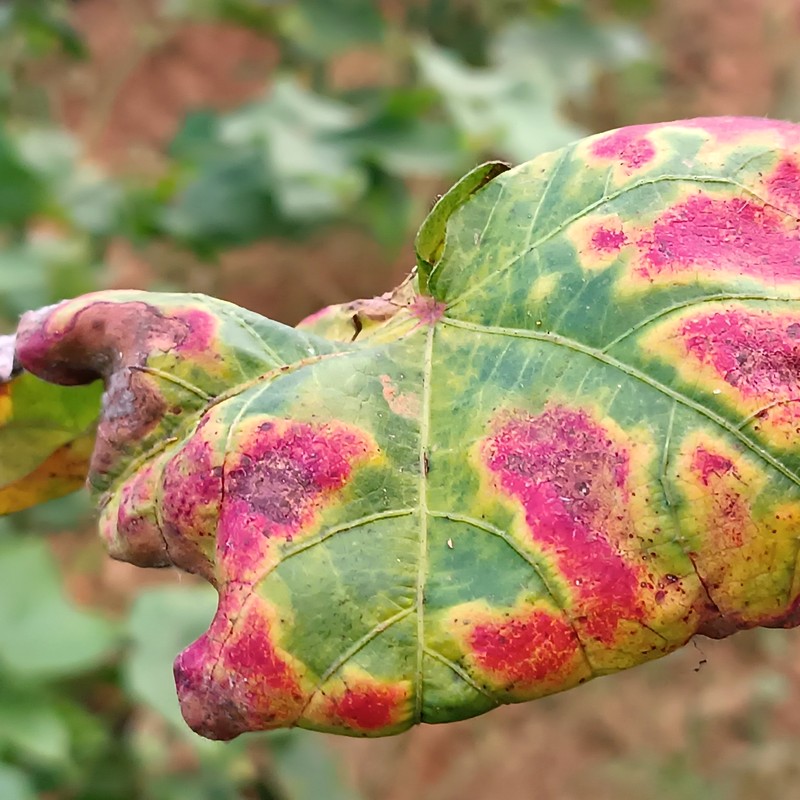
Label: Leaf Redding